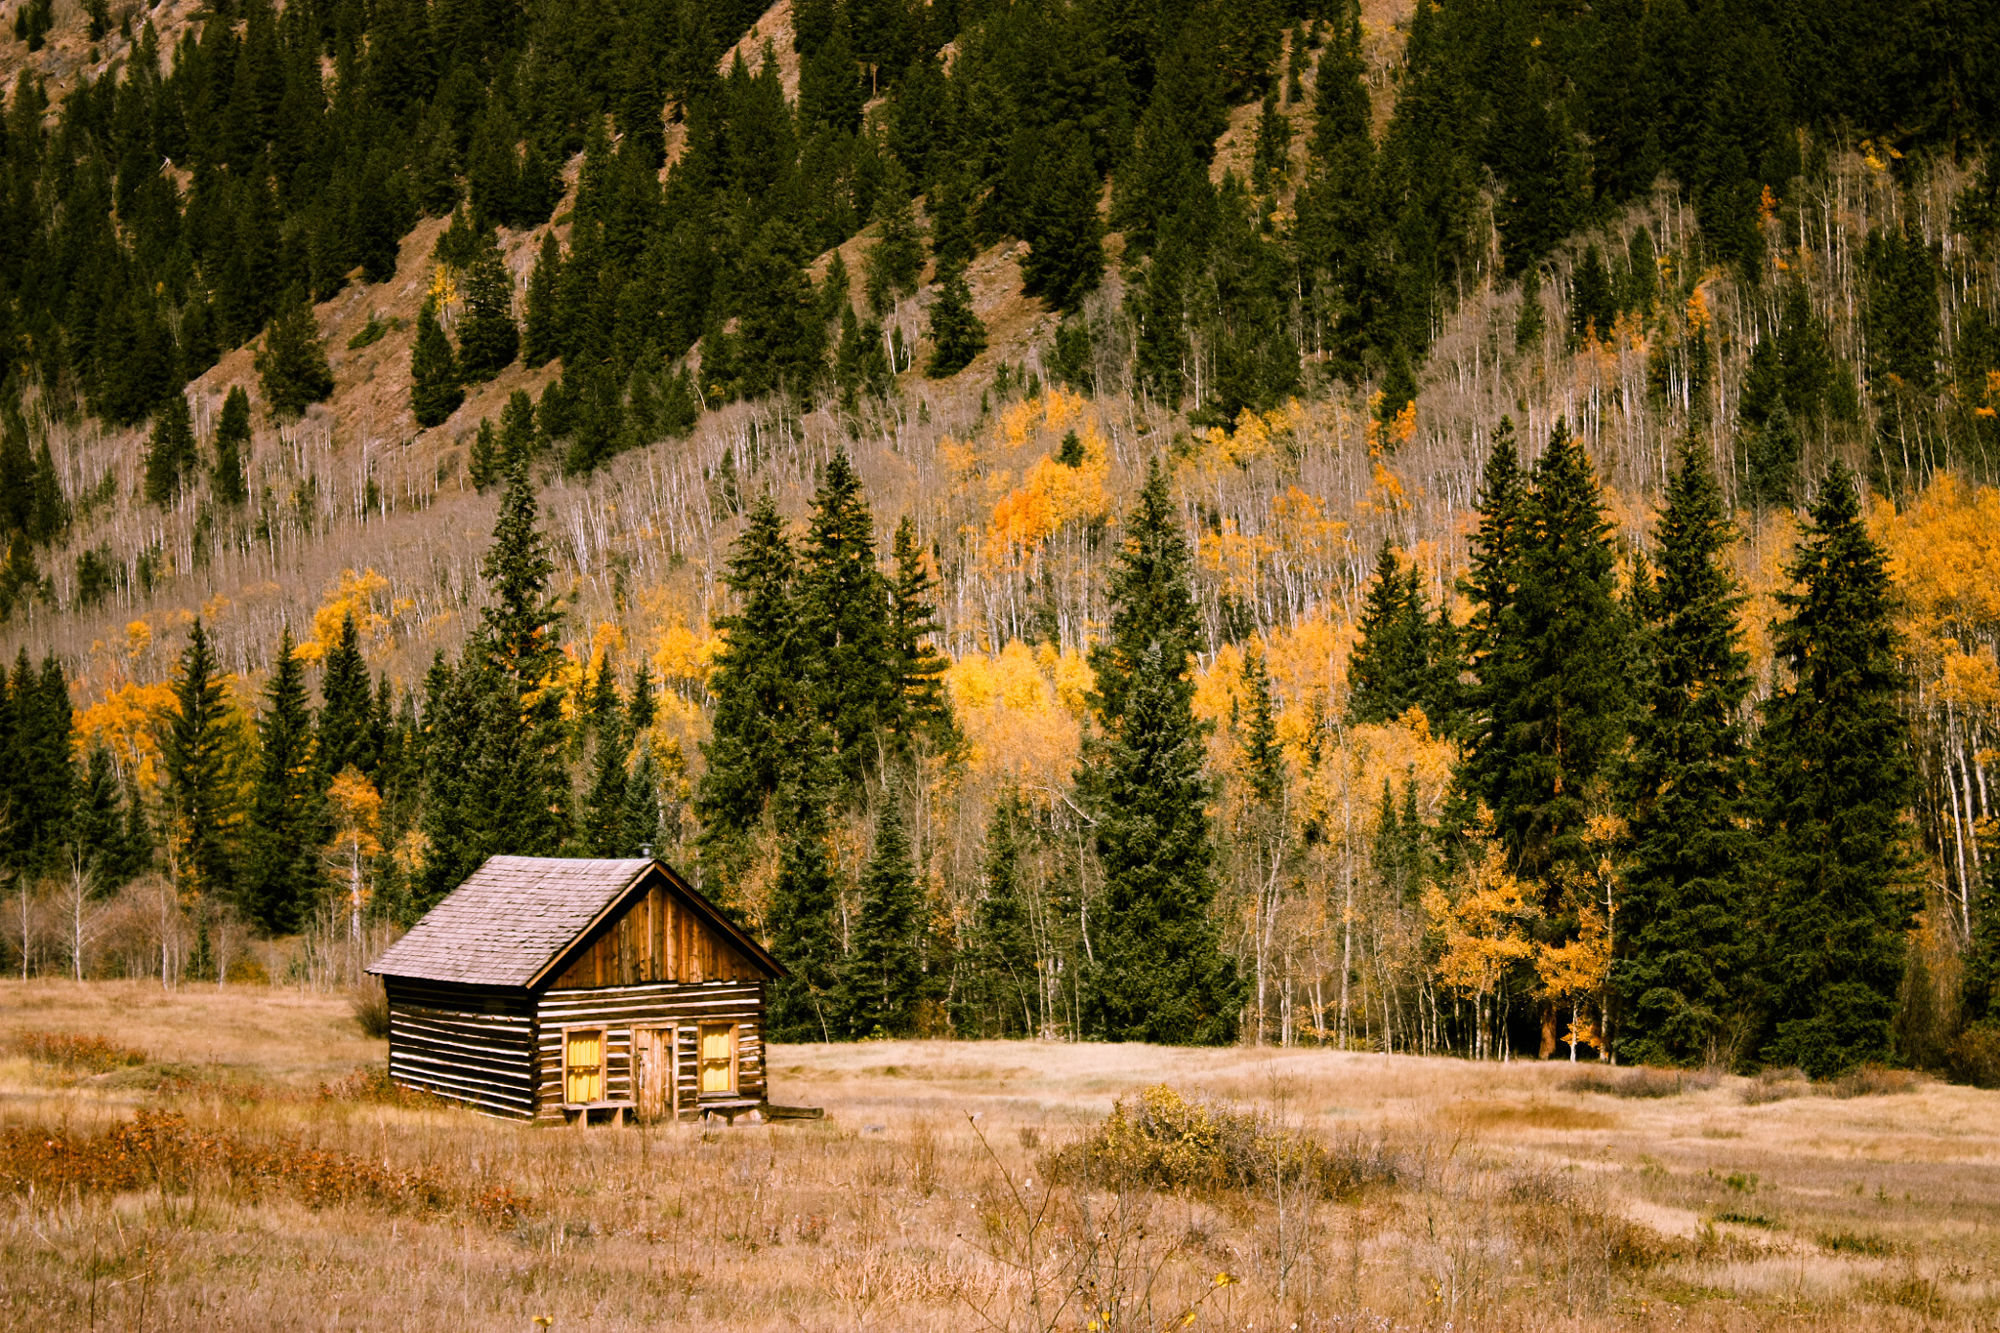
landscape, tree, nature, forest, wilderness, mountain, plant, field, meadow, prairie, leaf, mountain range, cabin, cottage, autumn, season, trees, woods, woodland, habitat, larch, ecosystem, rural area, biome, natural environment, woody plant, temperate coniferous forest